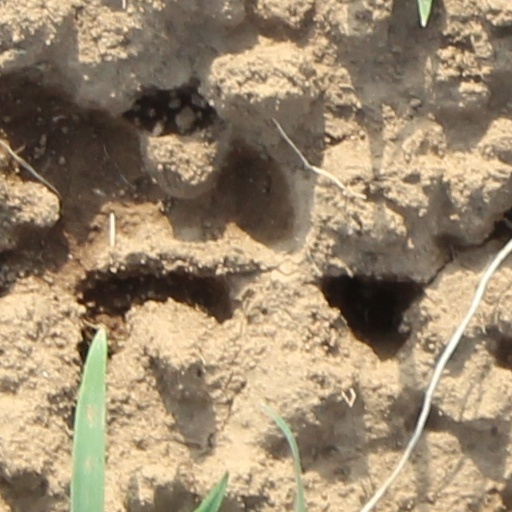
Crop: wheat